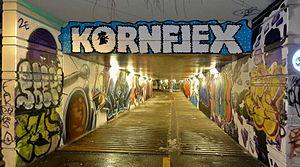
Art urbain à Genève - Grafitti au passage sous voie du Bachet-de-Pesay (vers le Stade de Genève et La Praille) Português: Arte urbana em Genebra - Graphiti du passage au Bachet-de-Pesay (vers le Stade de Genève et La Praille)